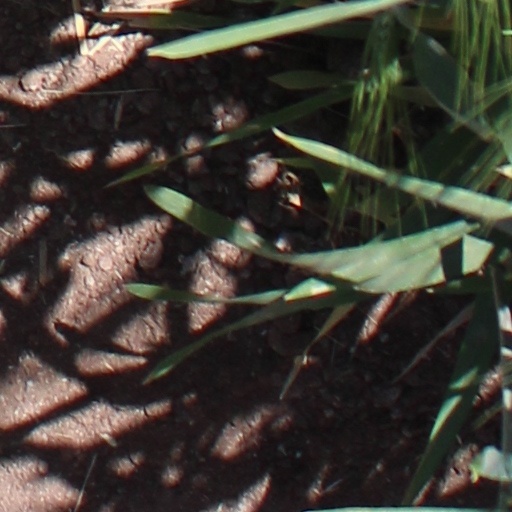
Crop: wheat